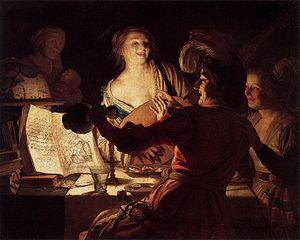
Adam Bede est le premier roman de l'écrivaine anglaise George Eliot, publié en 1859 alors qu'elle a trente-huit ans. Bien que déjà connue et respectée en tant qu'intellectuelle et auteur, George Eliot, de son vrai nom Mary Ann Evans, préfère rester anonyme. Le roman est immédiatement apprécié pour son réalisme et sa description de la vie rurale. Andrew Sanders rapporte que la reine Victoria elle-même, conquise par sa lecture, passa commande de deux tableaux illustrant certaines scènes.